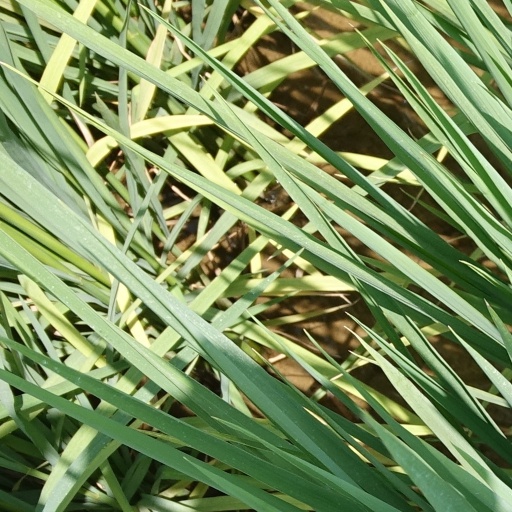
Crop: rice